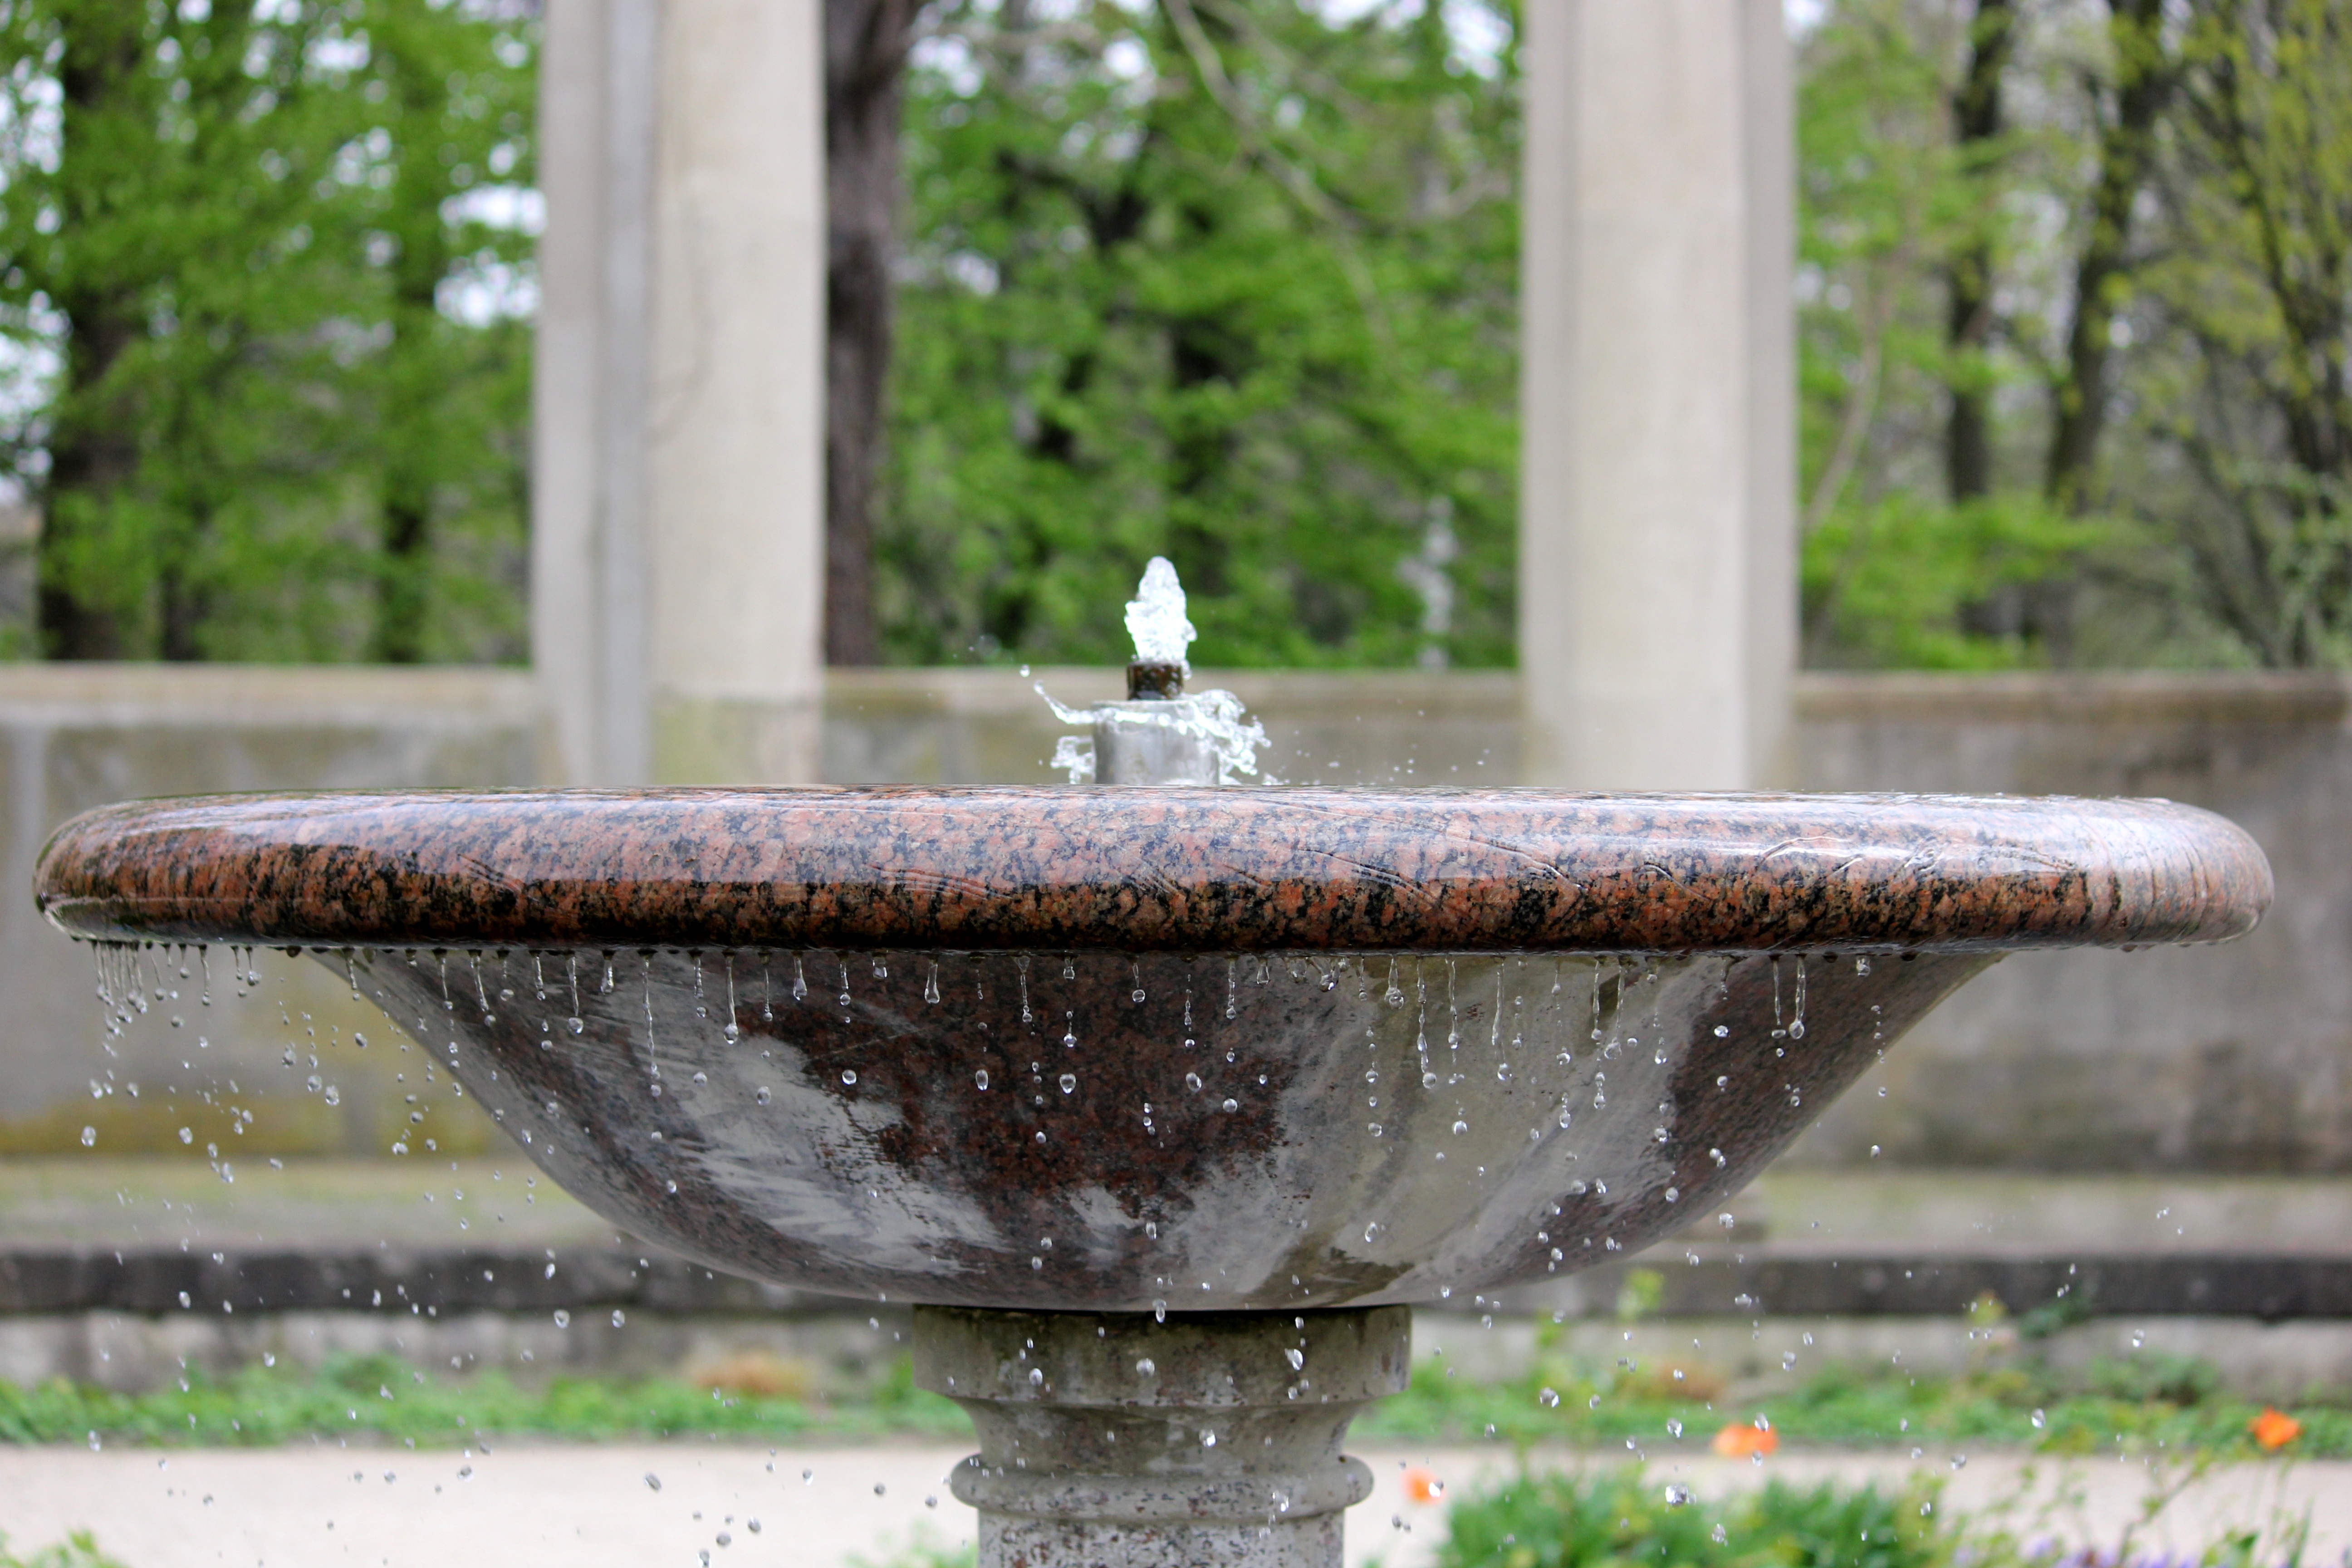
water, flower, backyard, sink, garden, water fountain, bubble, fountain, water feature, decorative fountains, well water